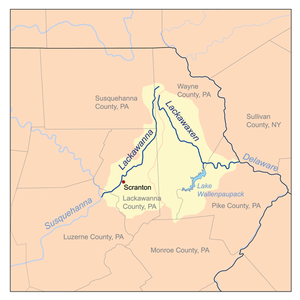
La rivière Lackawanna est une rivière de 100 km de long, coulant en Pennsylvanie, au sein des montagnes Poconos. Elle est un affluent de la Susquehanna, le confluent étant situé à Pittston.
Lackawaxen est une rivière américaine d'une longueur de 50 km située dans l’État de Pennsylvanie. Elle est un affluent du fleuve Delaware.